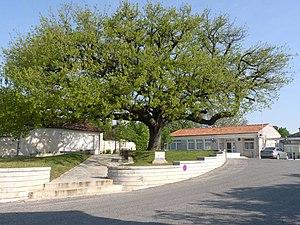
Saint-Même-les-Carrières (Charente, Poitou-Charentes, France)
Les arbres remarquables de France sont des arbres vivants exceptionnels par leur âge, leurs dimensions, leur forme, leur passé ou encore leur légende. Ces ligneux représentent un patrimoine naturel et culturel qui doit être conservé. Certains ont été classés « monument naturel » dans les années 1930.
Saint-Même-les-Carrières est une commune du Sud-Ouest de la France, située dans le département de la Charente.